Question: How many dinosaurs are in the picture?
Tambaya: Dainaso nawa ne a hoto?
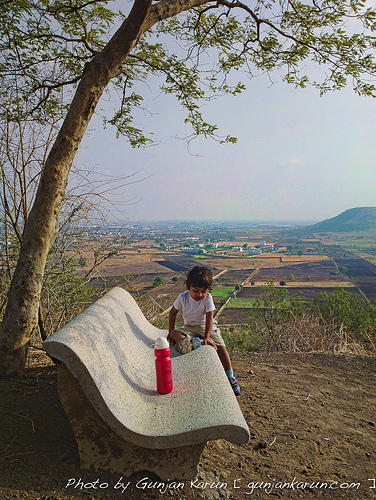
Answer: Zero.
Amsa: Ba ko daya.